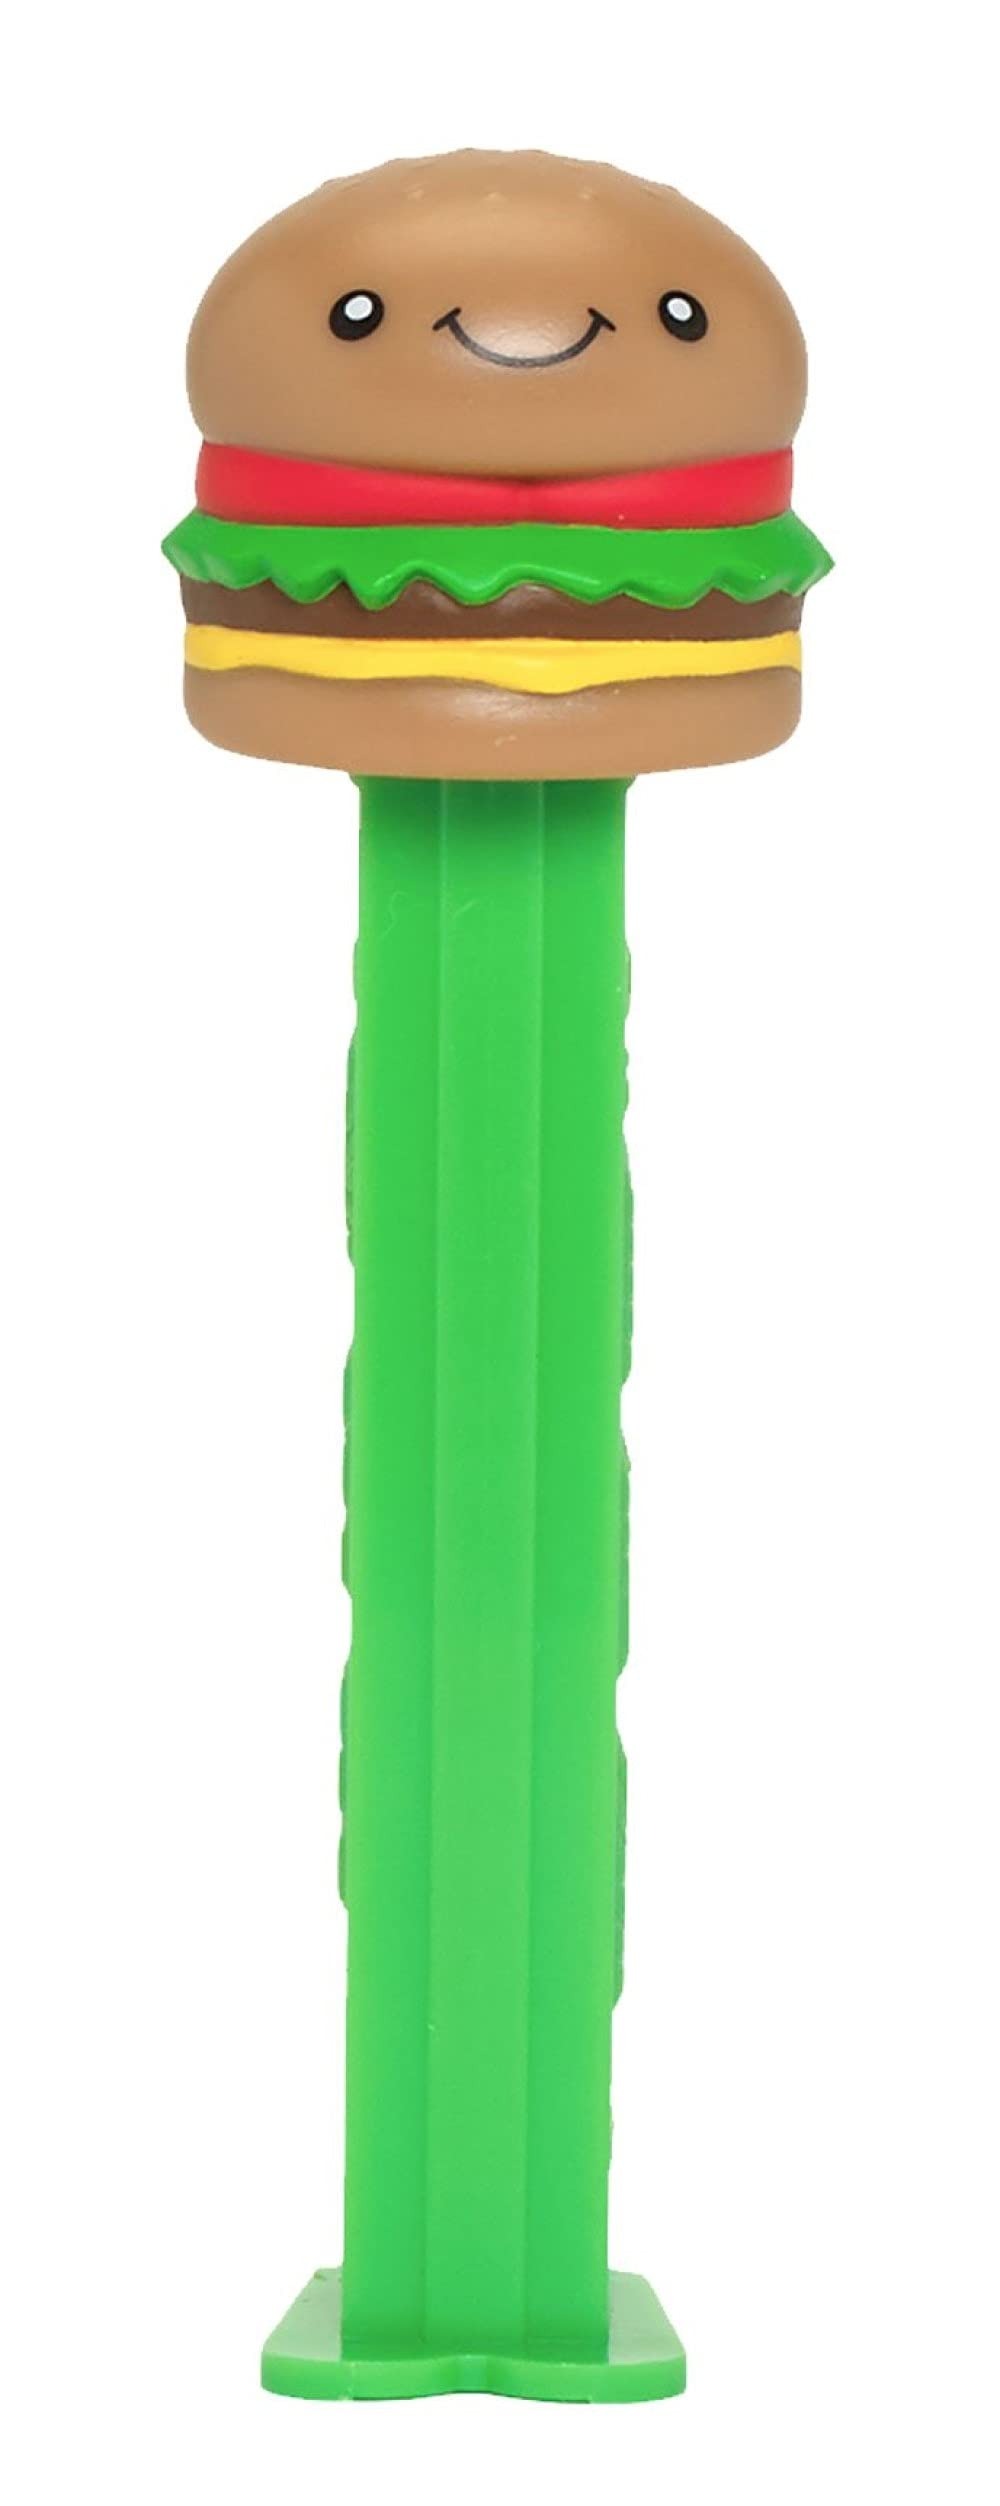
Item Name: Pez Burger Candy Dispenser - Cheeseburger Pez Dispenser | Pez Candy Dispenser with Candy Refills | Burger Party Favor, Grab Bags
Bullet Point 1: Pez Treats Candy Dispenser – Burger From The PEZ Treats Collection
Bullet Point 2: Food Gifts - Makes A Great Gift For Kids That Loves Cheeseburgers And American Food. Perfect For Christmas Stocking Stuffers, Easter Baskets, Halloween Treats
Bullet Point 3: Burger Birthday Party Supplies Favors - Pez Dispensers Can Be Used As A Fun And Unique Party Favor, Cake Topper, Pinata Candy, Or Decorations
Bullet Point 4: Pez Flavors - Each Pez Holder Is Individually Packaged And Comes With a 2 Pack Fruit Flavored Candy Rolls
Bullet Point 5: Each Genuine Dispenser From Pez Candy Inc Is Individually Packaged And Comes With A 2 Pack of Regular Fruit Flavored Pez Candy Refills
Product Description: <p>🌮 Pez Burger Candy – Cheeseburger Dispenser With 2 Fruit Flavored Candy Refill Rolls</p><p>🎁 Foodie Gift - Makes A Great Gift For Anyone That Loves Burgers</p><p>🎉 Perfect As A Party Favor, Stocking Stuffers, Grab Bags, Goodie Bags, Or Any PEZ Collector!</p><p>🍬 Each Genuine Dispenser From Pez Candy Inc Is Individually Packaged And Comes With A 2 Pack of Fruit Flavored Pez Candy Refills</p>
Value: 1.0
Unit: Count

Price: 6.99